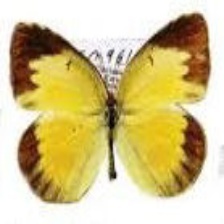
Species: SLEEPY ORANGE
Butterfly family (ImageNet category): sulphur_butterfly